Economy of Spokane, Washington

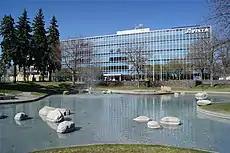
Avista Utilities offices

After mining declined at the turn of the 20th century, agriculture and logging became the primary influences in the Spokane economy. The lumber industry in Spokane began with the city's founding in 1871 when Downing and Scranton built Spokane's first business, a sawmill. When it became widely known after a US Geological Survey done in the 1890s that there were large quantities of white pine, a highly prized softwood, in the Coeur d’Alene Mountains, the lumber industry from the eastern US began to inventory the timberlands, acquire land and invest in facilities across much of northern Idaho. As with the mining industry, lumberjacks and millmen working in the hundreds of mills along the railroads, rivers, and lakes of northern Washington and Idaho were provisioning themselves in Spokane. In Idaho, lumber production reached its height in the late 1910s and 1920s; in 1925 there were seven lumber mills operating in the area that were producing 500 million board feet of lumber.